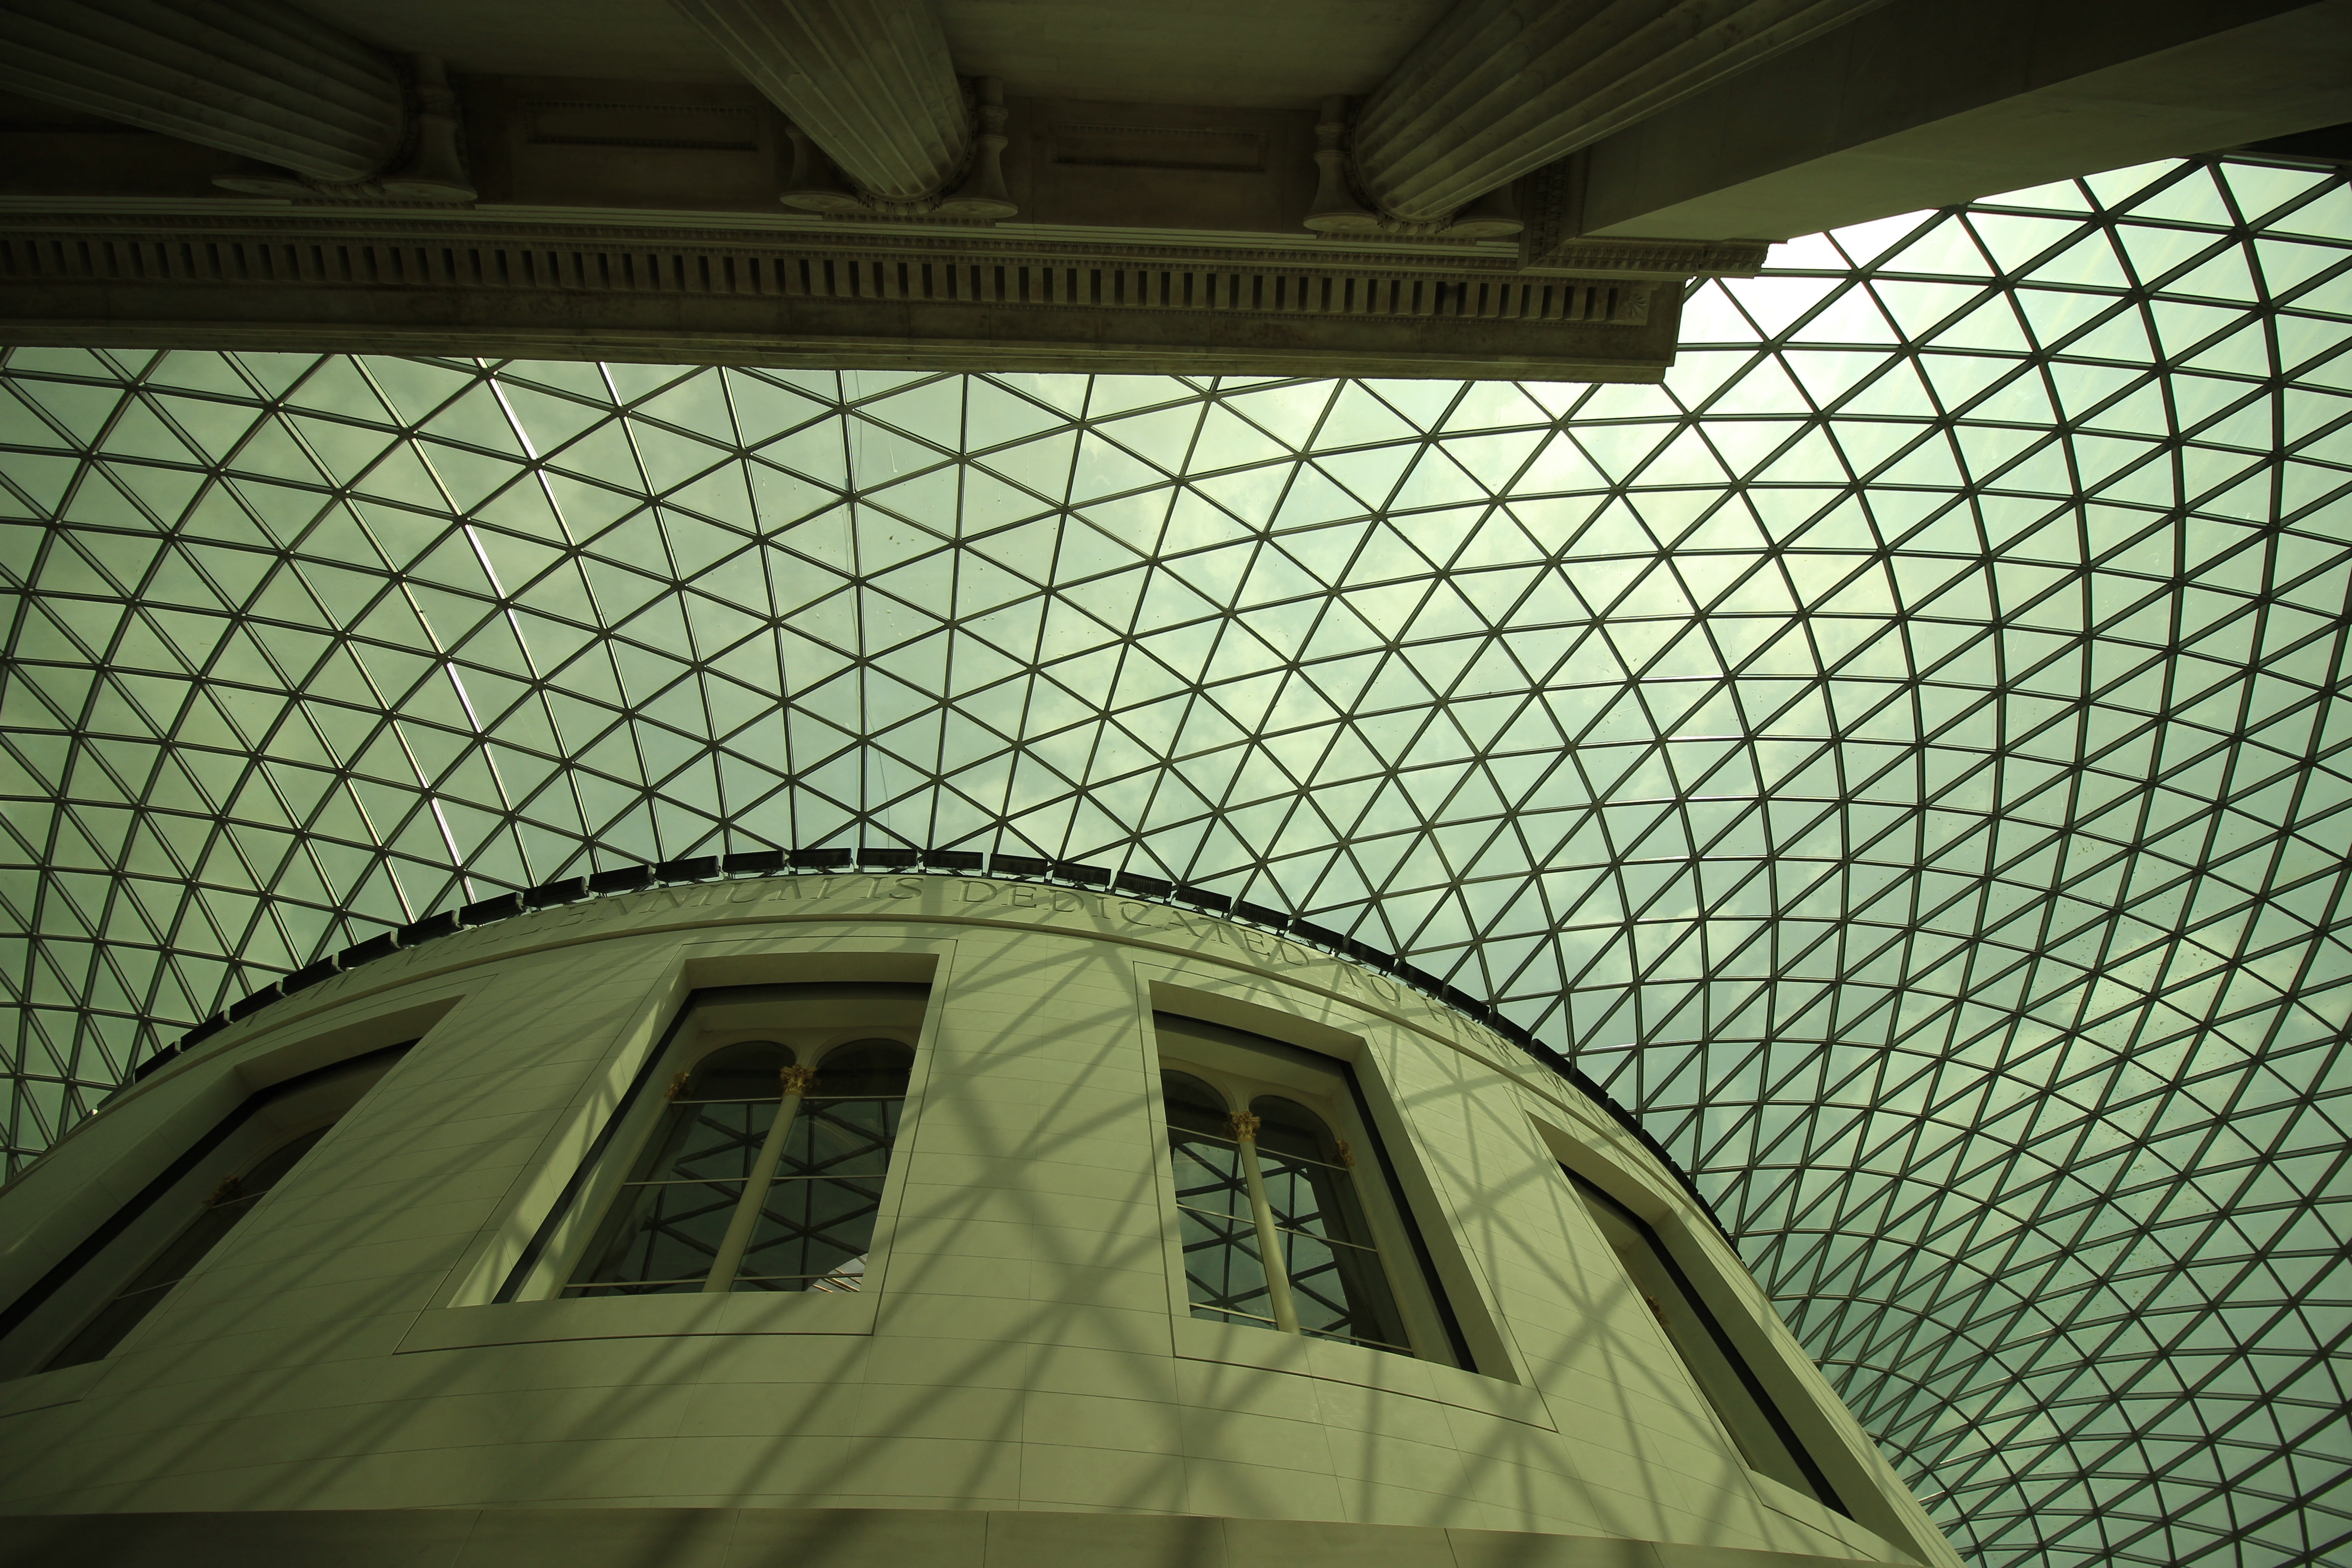
light, architecture, structure, ceiling, construction, green, facade, tent, design, symmetry, dome, shape, screenshot, stained glass window, daylighting, british museum, atmosphere of earth